Cuitláhuac

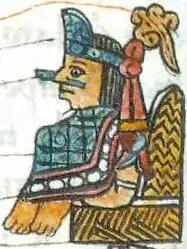
Cuitláhuac in the "Primeros Memoriales".

Cuitláhuac (c. 1476 – 1520) or Cuitláhuac (in Spanish orthography; , , honorific form: Cuitlahuatzin) was the 10th "Huey Tlatoani" (emperor) of the Aztec city of Tenochtitlan for 80 days during the year Two Flint (1520). He is credited with leading the resistance to the Spanish and Tlaxcalteca conquest of the Mexica Empire, following the death of his kinsman Moctezuma II.